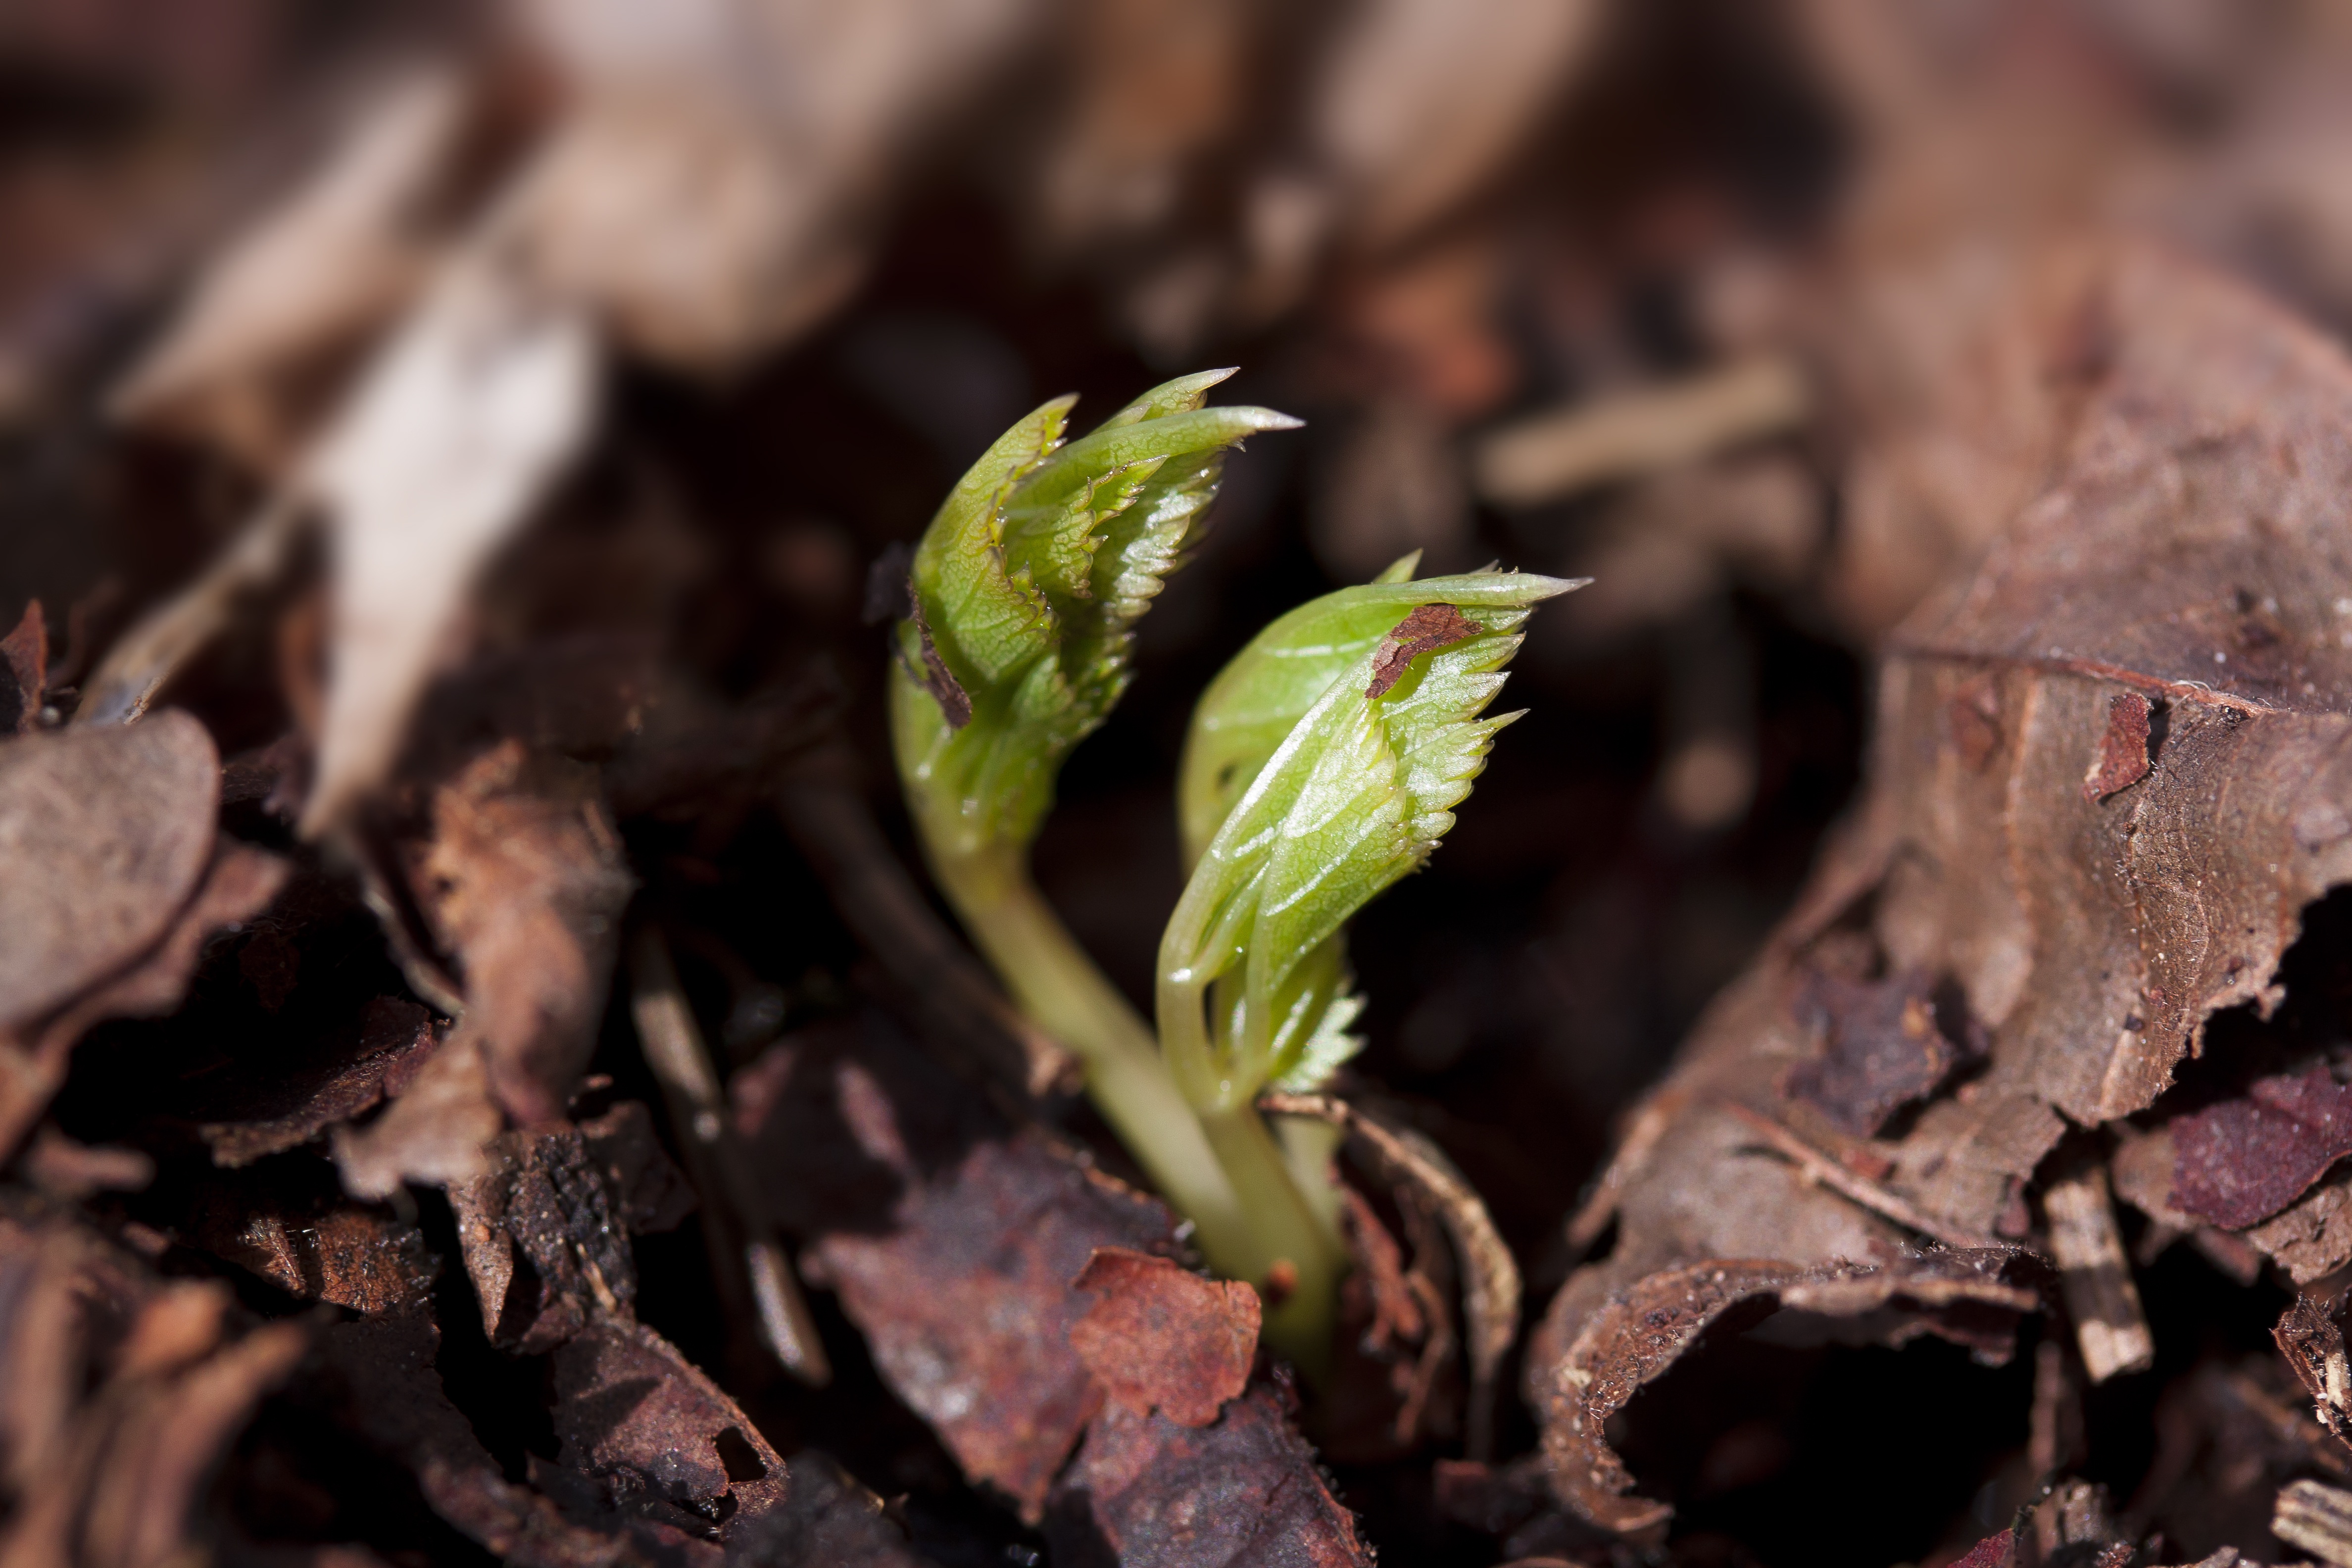
tree, nature, branch, plant, leaf, flower, spring, green, produce, macro, autumn, brown, soil, botany, close, flora, fauna, wildflower, seedling, close up, leaves, seeds, plug, macro photography, live new, dead plant, flowering plant, lenz, giersch, wild vegetables, aegopodium podagraria, germ leaves, plant stem, land plant, wildling